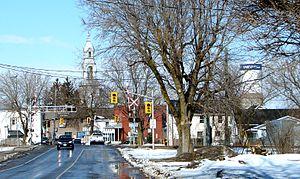
Casselman est une municipalité situé dans les comtés unis de Prescott et Russell, dans l'est de l'Ontario au Canada. Selon Statistique Canada, sa population est de 3 563 habitants en 2016. Cela démontre une baisse de 2.2% depuis 2011 lorsque le nombre d'habitants était de 3 642. Son territoire forme une enclave de la municipalité de La Nation. Selon le recensement de 2006, 83 % de ses habitants parlent le français comme langue maternelle, faisant de Casselman une des municipalités ontariennes avec la plus forte concentration de francophones.